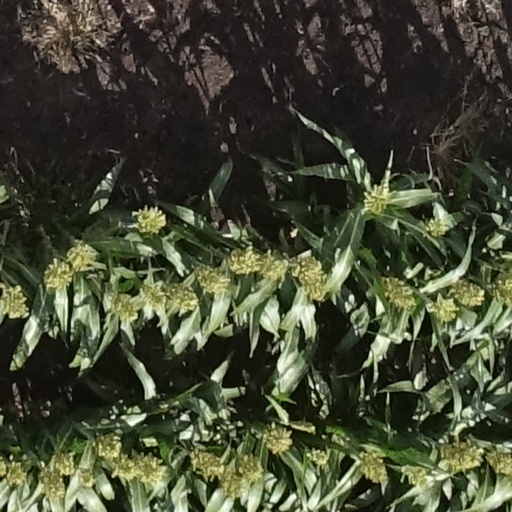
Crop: sorghum